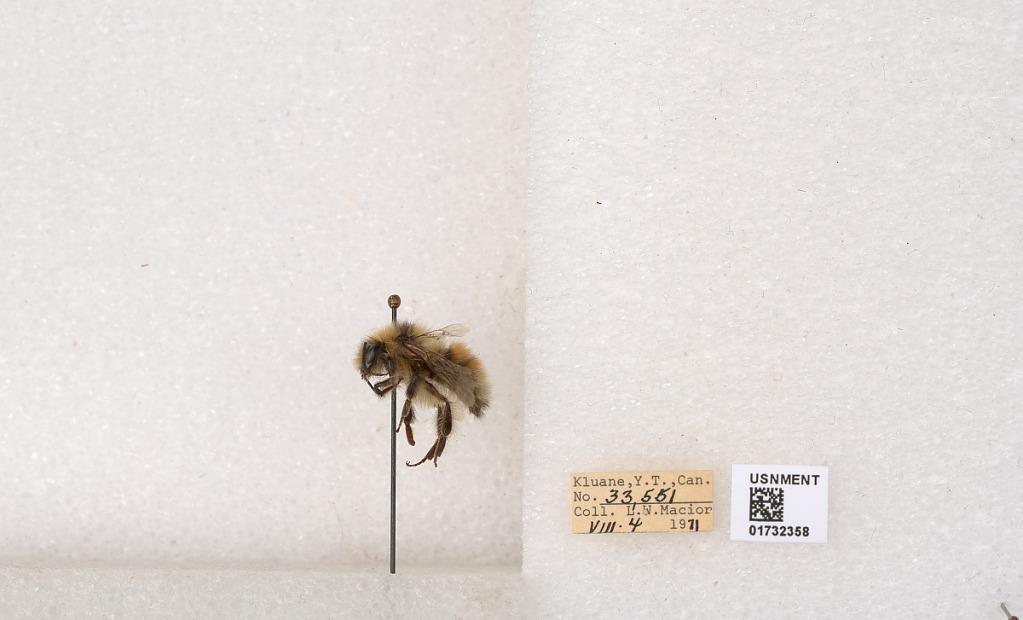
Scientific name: Bombus (Pyrobombus) sylvicola Kirby
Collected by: L. Macior
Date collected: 1971-8-4
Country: Canada
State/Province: Yukon Teritory
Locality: Kluane National Park and Reserve
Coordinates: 60.7493, -139.504